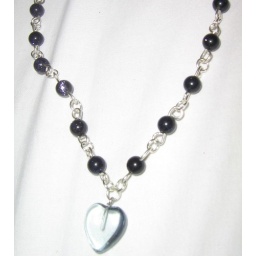
elegant and beautiful necklace in a silver plate handmade chain